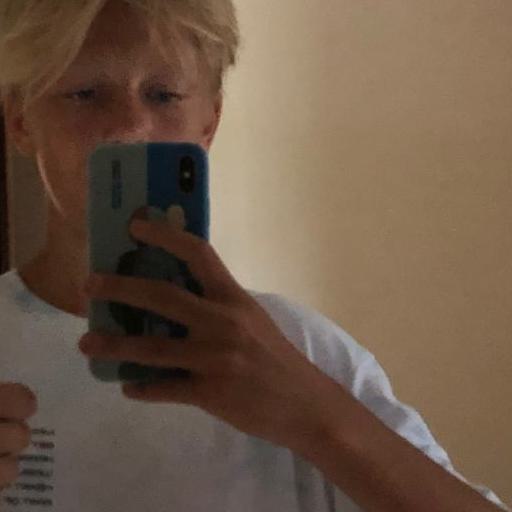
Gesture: no_gesture